Harley-Davidson VRSC

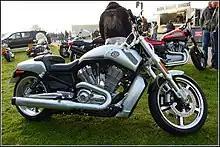
VRSCF V-Rod Muscle

The V-Rod Muscle was introduced in the summer of 2008 at the Harley-Davidson dealer show in Las Vegas for the 2009 production model year. In promoting the Muscle, American fashion model Marisa Miller was hired for an advertising campaign aimed at younger, urban riders. It would be one of only three VRSC models for 2009. Like the other two models, the Muscle used the Revolution Engine, a 240 mm wide rear tire, fuel tank, slipper clutch and forward controls.